Walter Laburnum

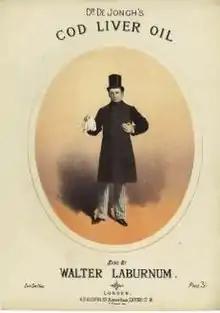

Walter Laburnum (born George Walter Davis; 15 June 1847 – 28 March 1902) was an English music hall performer.